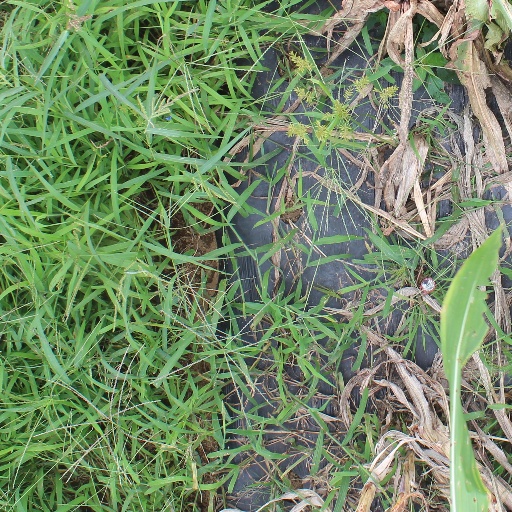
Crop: sorghum